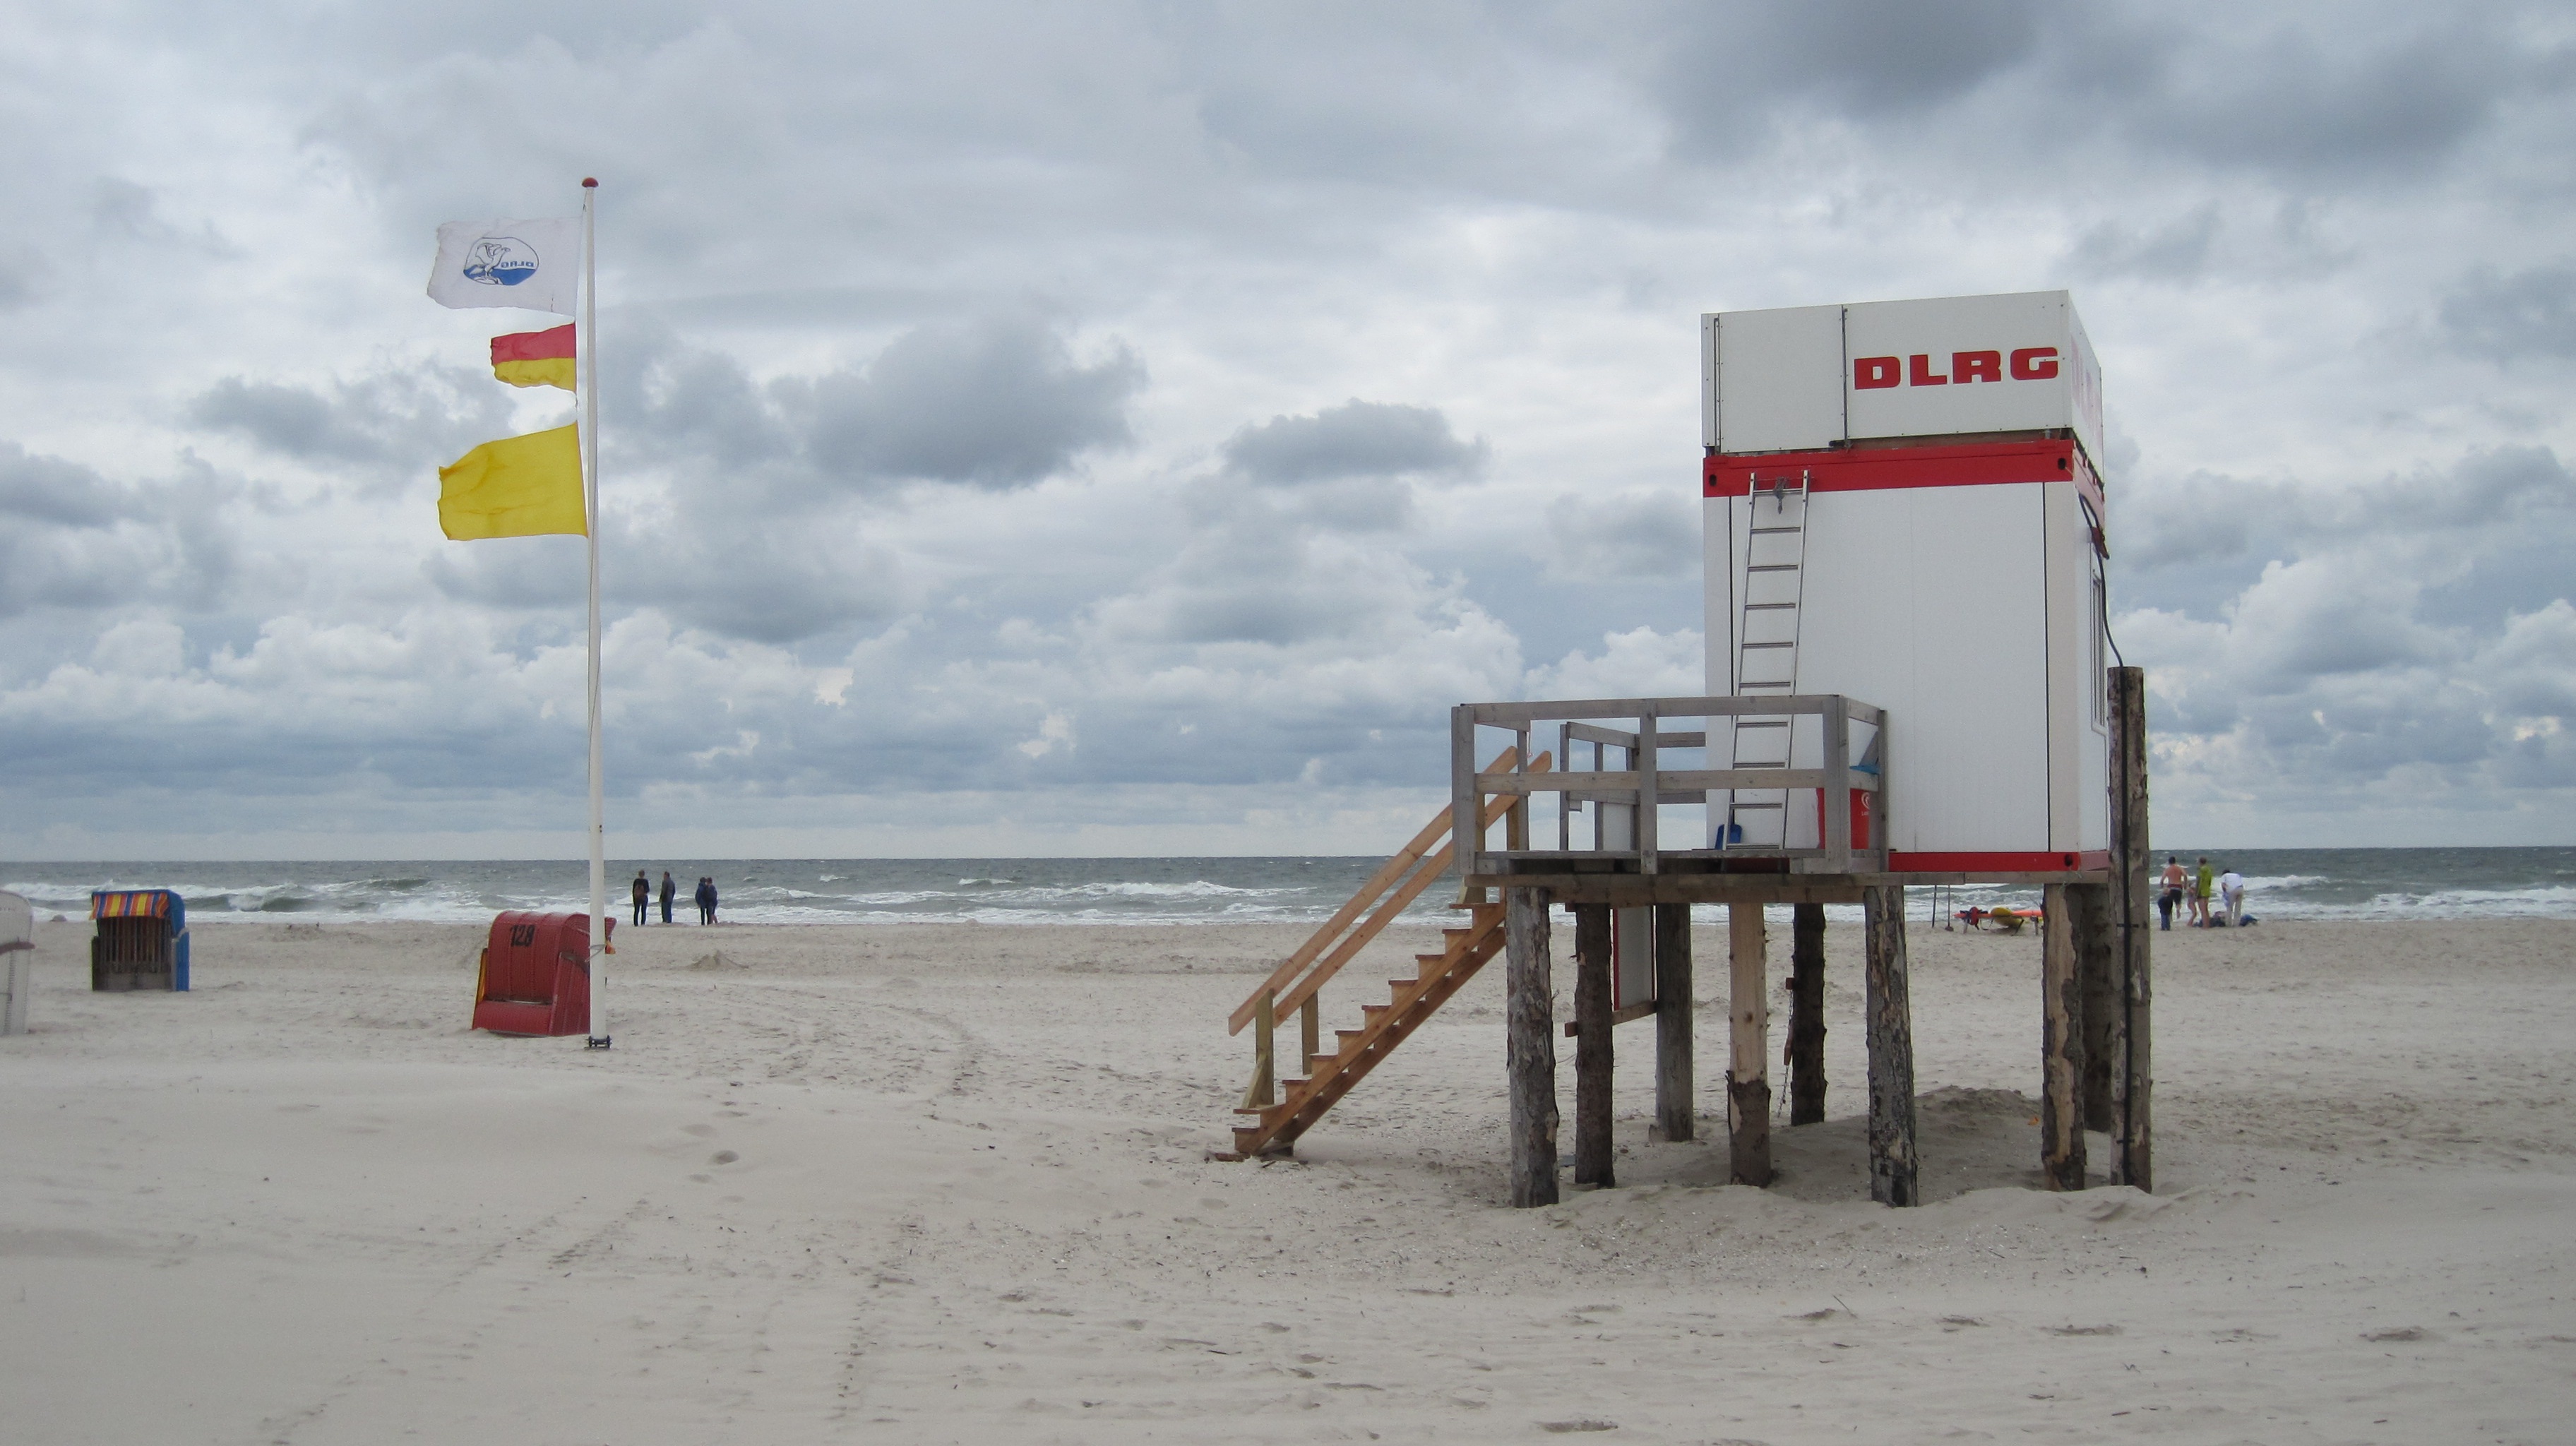
beach, sea, coast, sand, ocean, sky, boardwalk, shore, wind, pier, walkway, vacation, tower, holiday, island, body of water, risk, north sea, amrum, nordfriesland, dlrg